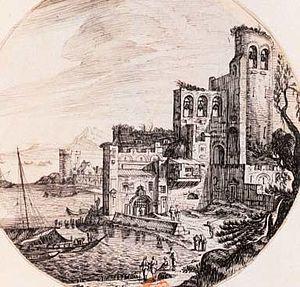
Honorat de Marseille est né vers 930 certainement dans la vicomté de Marseille et mort probablement le 6 février 976, certainement dans la vicomté de Marseille.
Les vicomtes de Marseille sont une famille vicomtale dont l'origine remonte au milieu du Xᵉ siècle avec Arlulf de Marseille. Cette famille s'éteint en 1216 avec Roncelin de Marseille, abbé de l'Abbaye Saint-Victor de Marseille, puis vicomte de Marseille qui est le dernier de la lignée à posséder des droits sur la vicomté.
Marseille, de l'an mille au Moyen Âge tardif, voit l'émergence politique et économique de sa bourgeoisie marchande après cent ans d'un système vicomtal. Sachant profiter des situations diverses, des Croisades aux faiblesses politiques des princes d'Anjou, elle parvient à connaitre des périodes d'essor, néanmoins nuancées par les troubles politiques et l'incapacité de la ville à véritablement rivaliser avec les Républiques italiennes en Méditerranée.
Guillaume de Marseille, est né vers 935 certainement à Marseille et mort le 21 octobre 1004 à Marseille.